Kingdom of Aksum

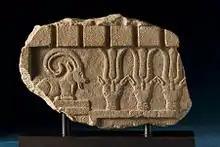
A South Arabian stela with an ibex and three Arabian oryx, associated with Astar, Semitic god of the Morning and Evening Star

Before its conversion to Christianity, the Aksumites practiced a polytheistic religion related to the religion practiced in southern Arabia. This included the use of the crescent-and-disc symbol used in southern Arabia and the northern horn. In the UNESCO-sponsored "General History of Africa", French archaeologist Francis Anfray suggests that the Aksumites worshipped Astar, his son Mahrem, and Beher.